194th Rifle Division

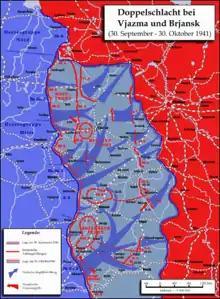
Operation Typhoon. Note positions of Reserve and Bryansk Fronts.

The redeployment plan, which had been prepared as a contingency, was entirely overtaken by events when 3rd Panzer Group began its own part of the offensive on the same day. The redeploying divisions were taken by surprise when German tanks of 6th Panzer Division seized two intact bridges over the Dniepr east of Kholm-Zhirkovskii on October 3. At 0530 that morning the entrained 194th and 303rd Divisions were ordered to concentrate in the Karachev area in the Bryansk Front sector.